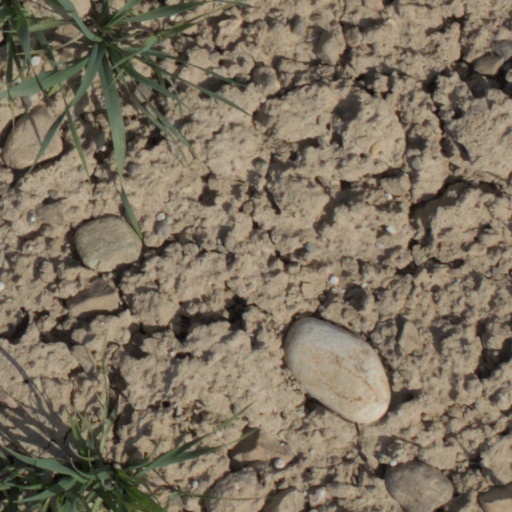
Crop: wheat